Kathryn Alexandre

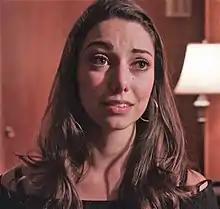
Kathryn Alexandre in a 2015 scene study

Kathryn Alexandre is a Canadian actress. She was the acting double for Tatiana Maslany in the BBC America/Space show "Orphan Black" and acts as all eleven of the roles of clones opposite Maslany. She does not appear in the clone roles in the aired episodes because motion control cameras and post-production compositing are used to replace her with Maslany's performances. However, Alexandre does appear on camera in another role as Alexis in the series.